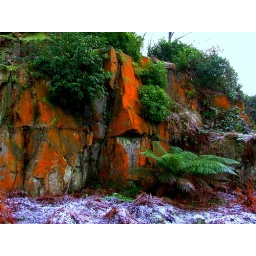
tree fern in frost with orange rocks Williamson Park Lancaster